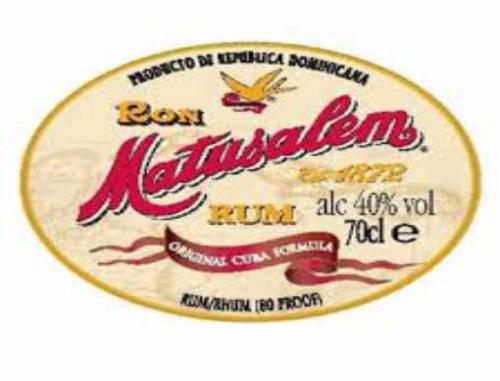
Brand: matusalem
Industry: Food